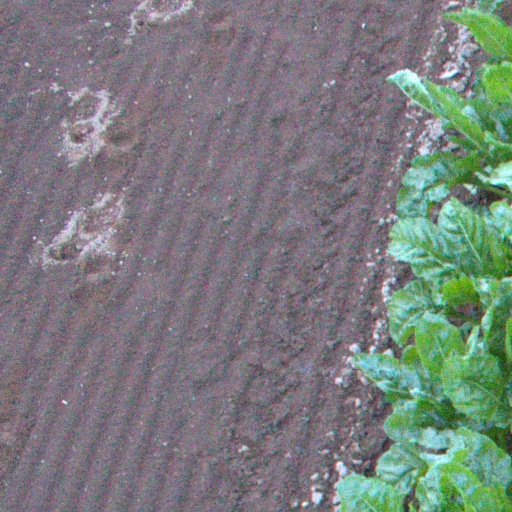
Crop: sugar beet